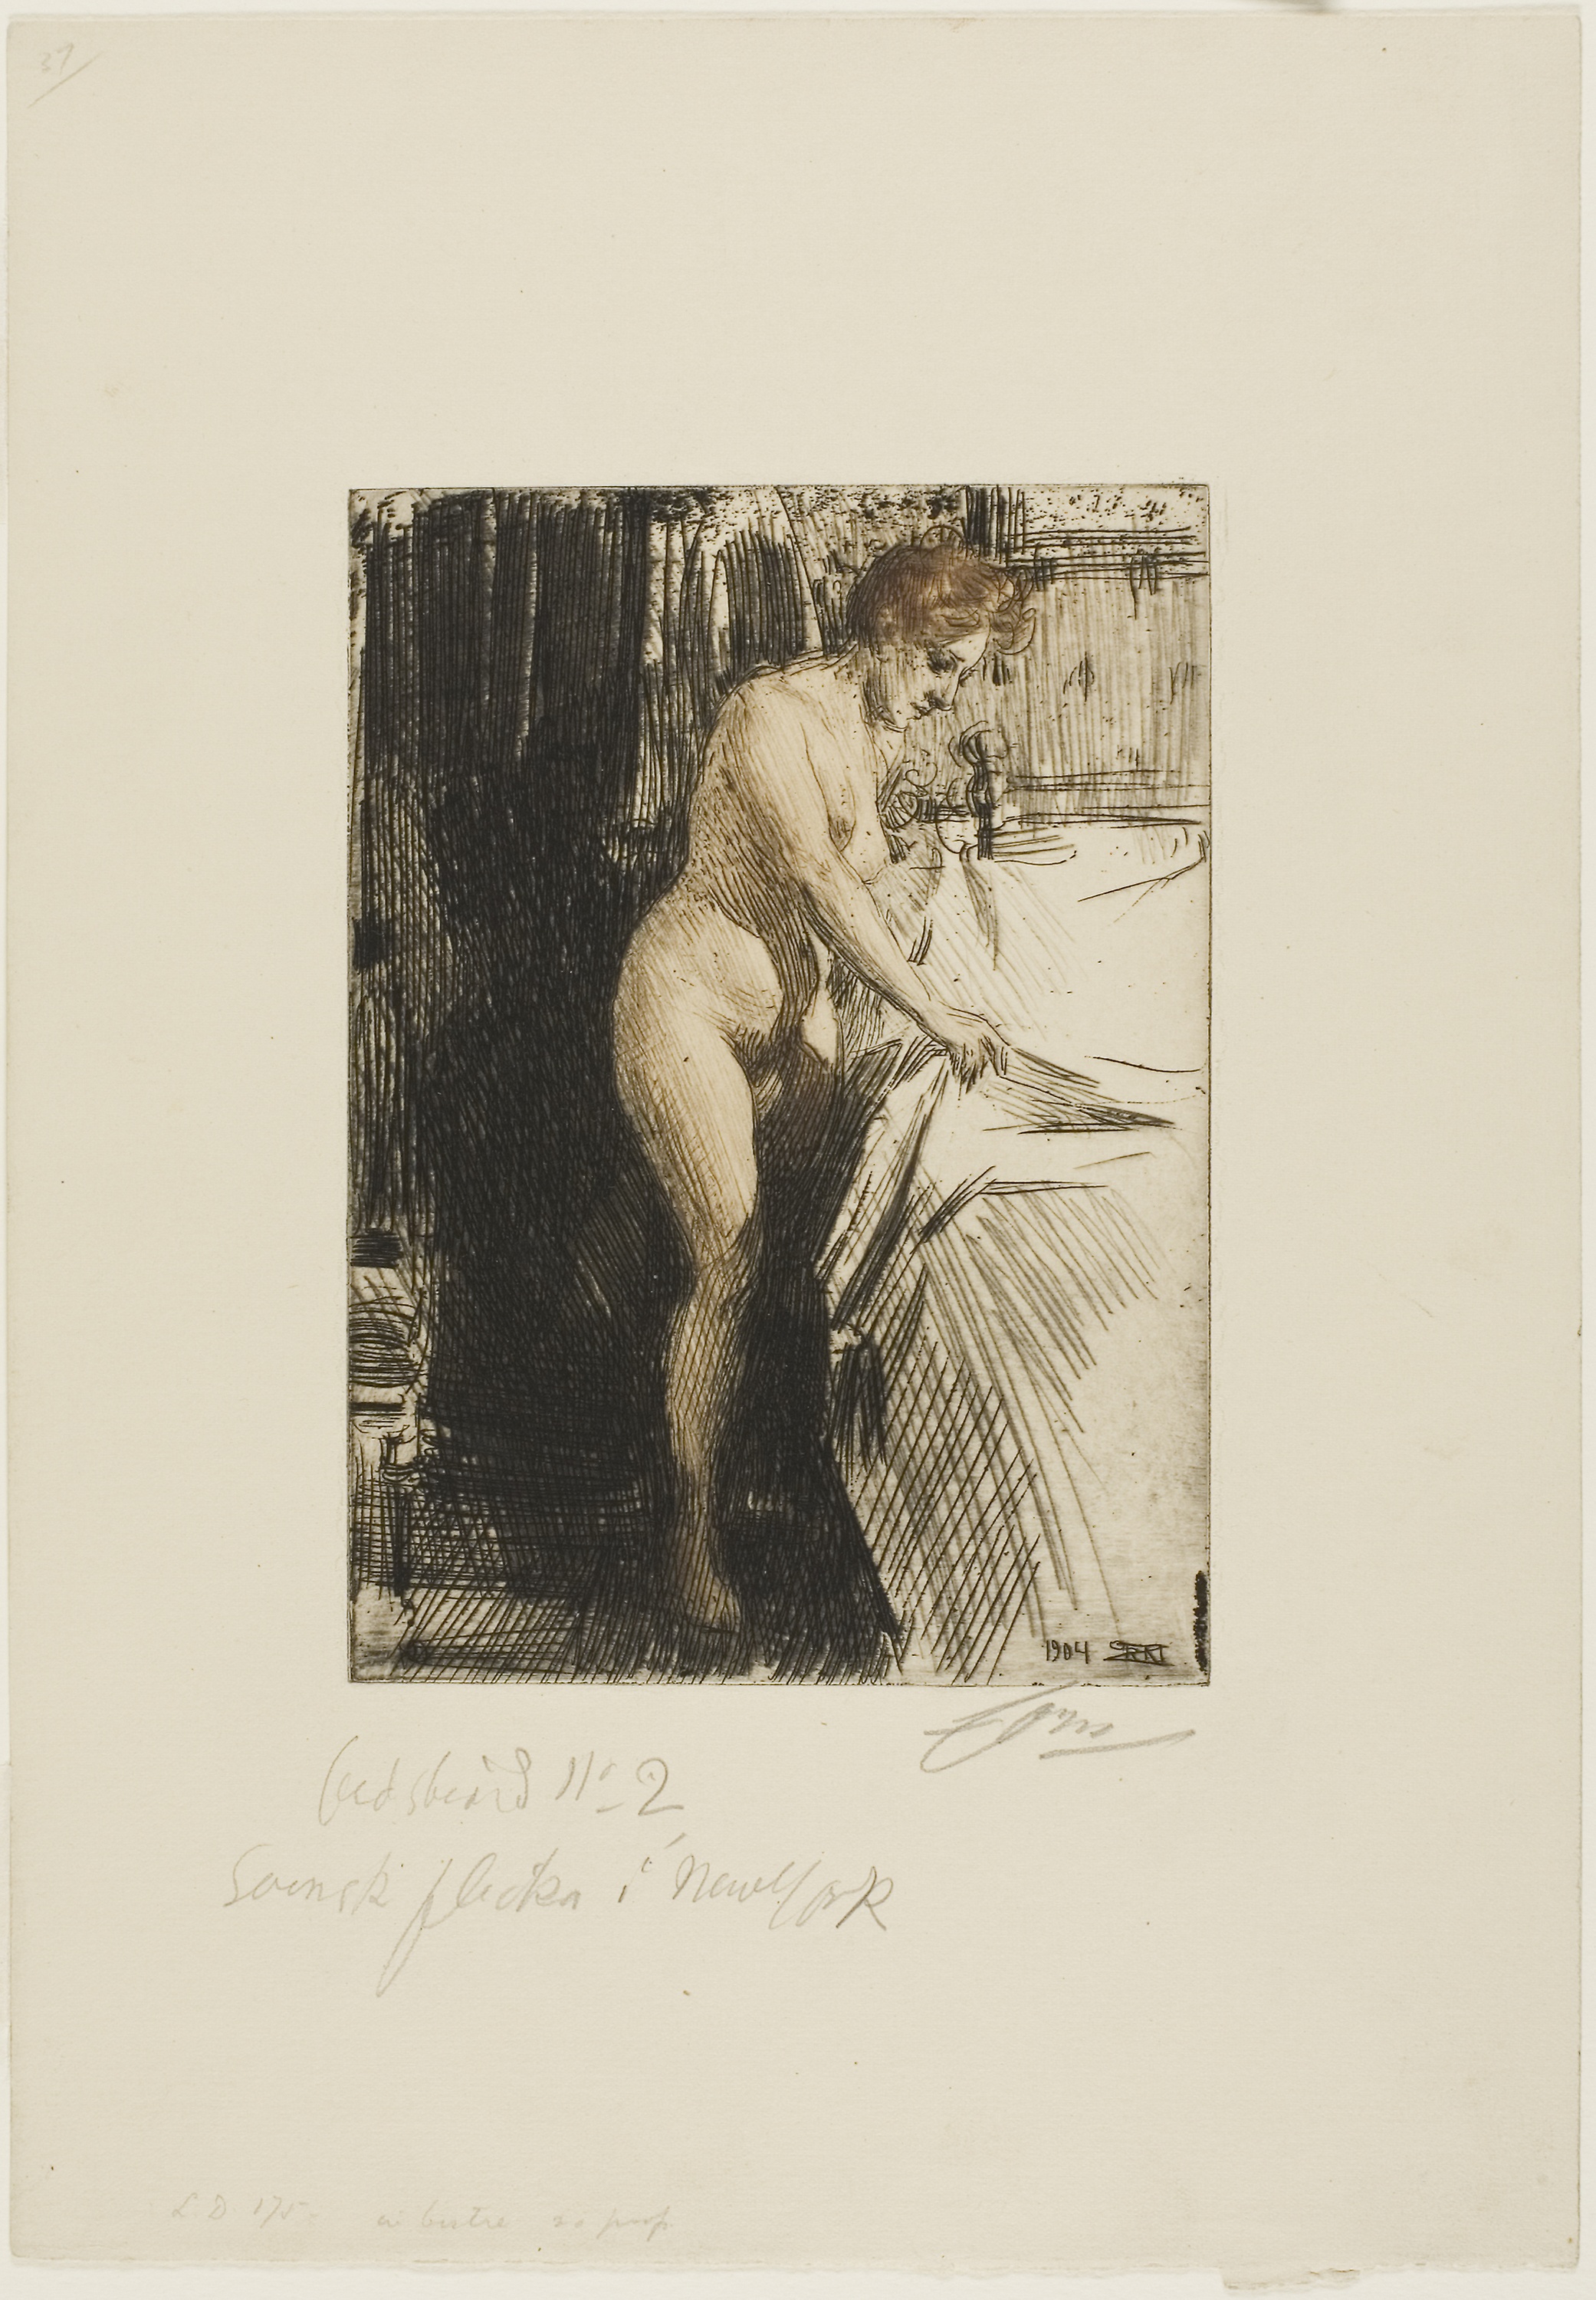
art, text, picture frame, artwork, drawing, modern art, figure drawing, portrait, stock photography, font, visual arts, illustration, printmaking, painting